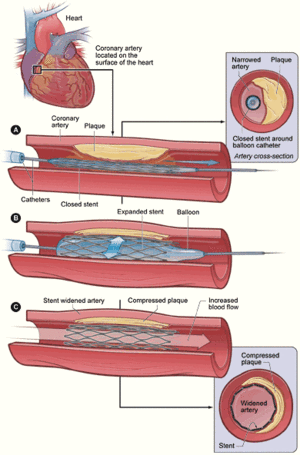
Un stent, endoprothèse vasculaire, extenseur vasculaire ou tuteur vasculaire, est un dispositif, le plus souvent métallique, maillé et tubulaire, glissé dans une cavité naturelle humaine pour la maintenir ouverte. Il s'agit donc, le plus souvent, d'un support artériel. Il est essentiellement utilisé dans des artères au cours d'une angioplastie, dans le cas de la maladie coronarienne par exemple. Il peut également être employé dans l'urètre, les canaux biliaires… Il est appelé communément « ressort ».